Turnip Winter

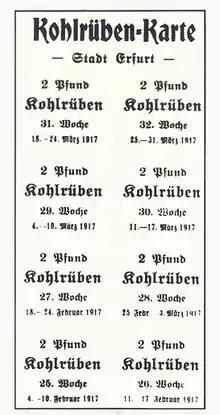
A ration stamp of the city of Erfurt, 1917 for of turnips per week

The Turnip Winter of 1916 to 1917 was a period of profound civilian hardship in Germany during World War I.